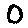
Label: 0